John L. Fead House

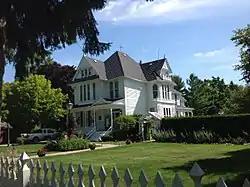

The John L. Fead House is a private house located at 5349 Washington Street in Lexington, Michigan. It was listed on the National Register of Historic Places in 1978.